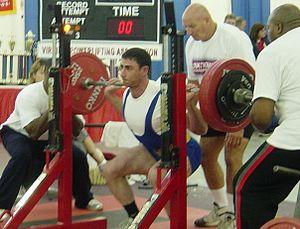
En force athlétique, les exercices d'assistance sont des exercices de renforcement musculaires spécifiques aux trois mouvements de compétition que sont la flexion sur jambes, le développé couché et le soulevé de terre. Ces exercices permettent d'acquérir plus de force et assurent l'équilibre entre muscles agonistes et antagonistes. Selon le mouvement de compétition, les muscles travaillés par les exercices d'assistance sont moteurs, synergiques ou stabilisateurs.